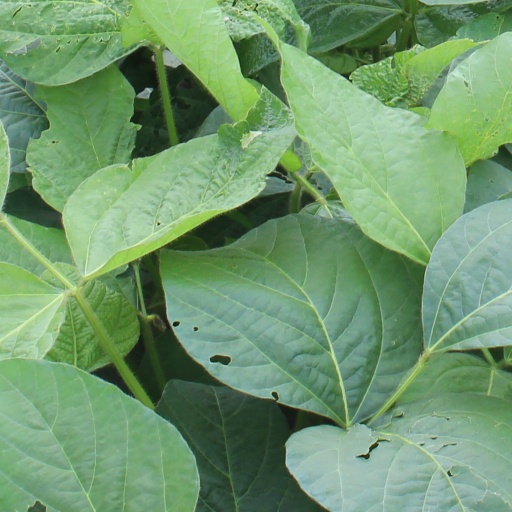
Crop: soybean